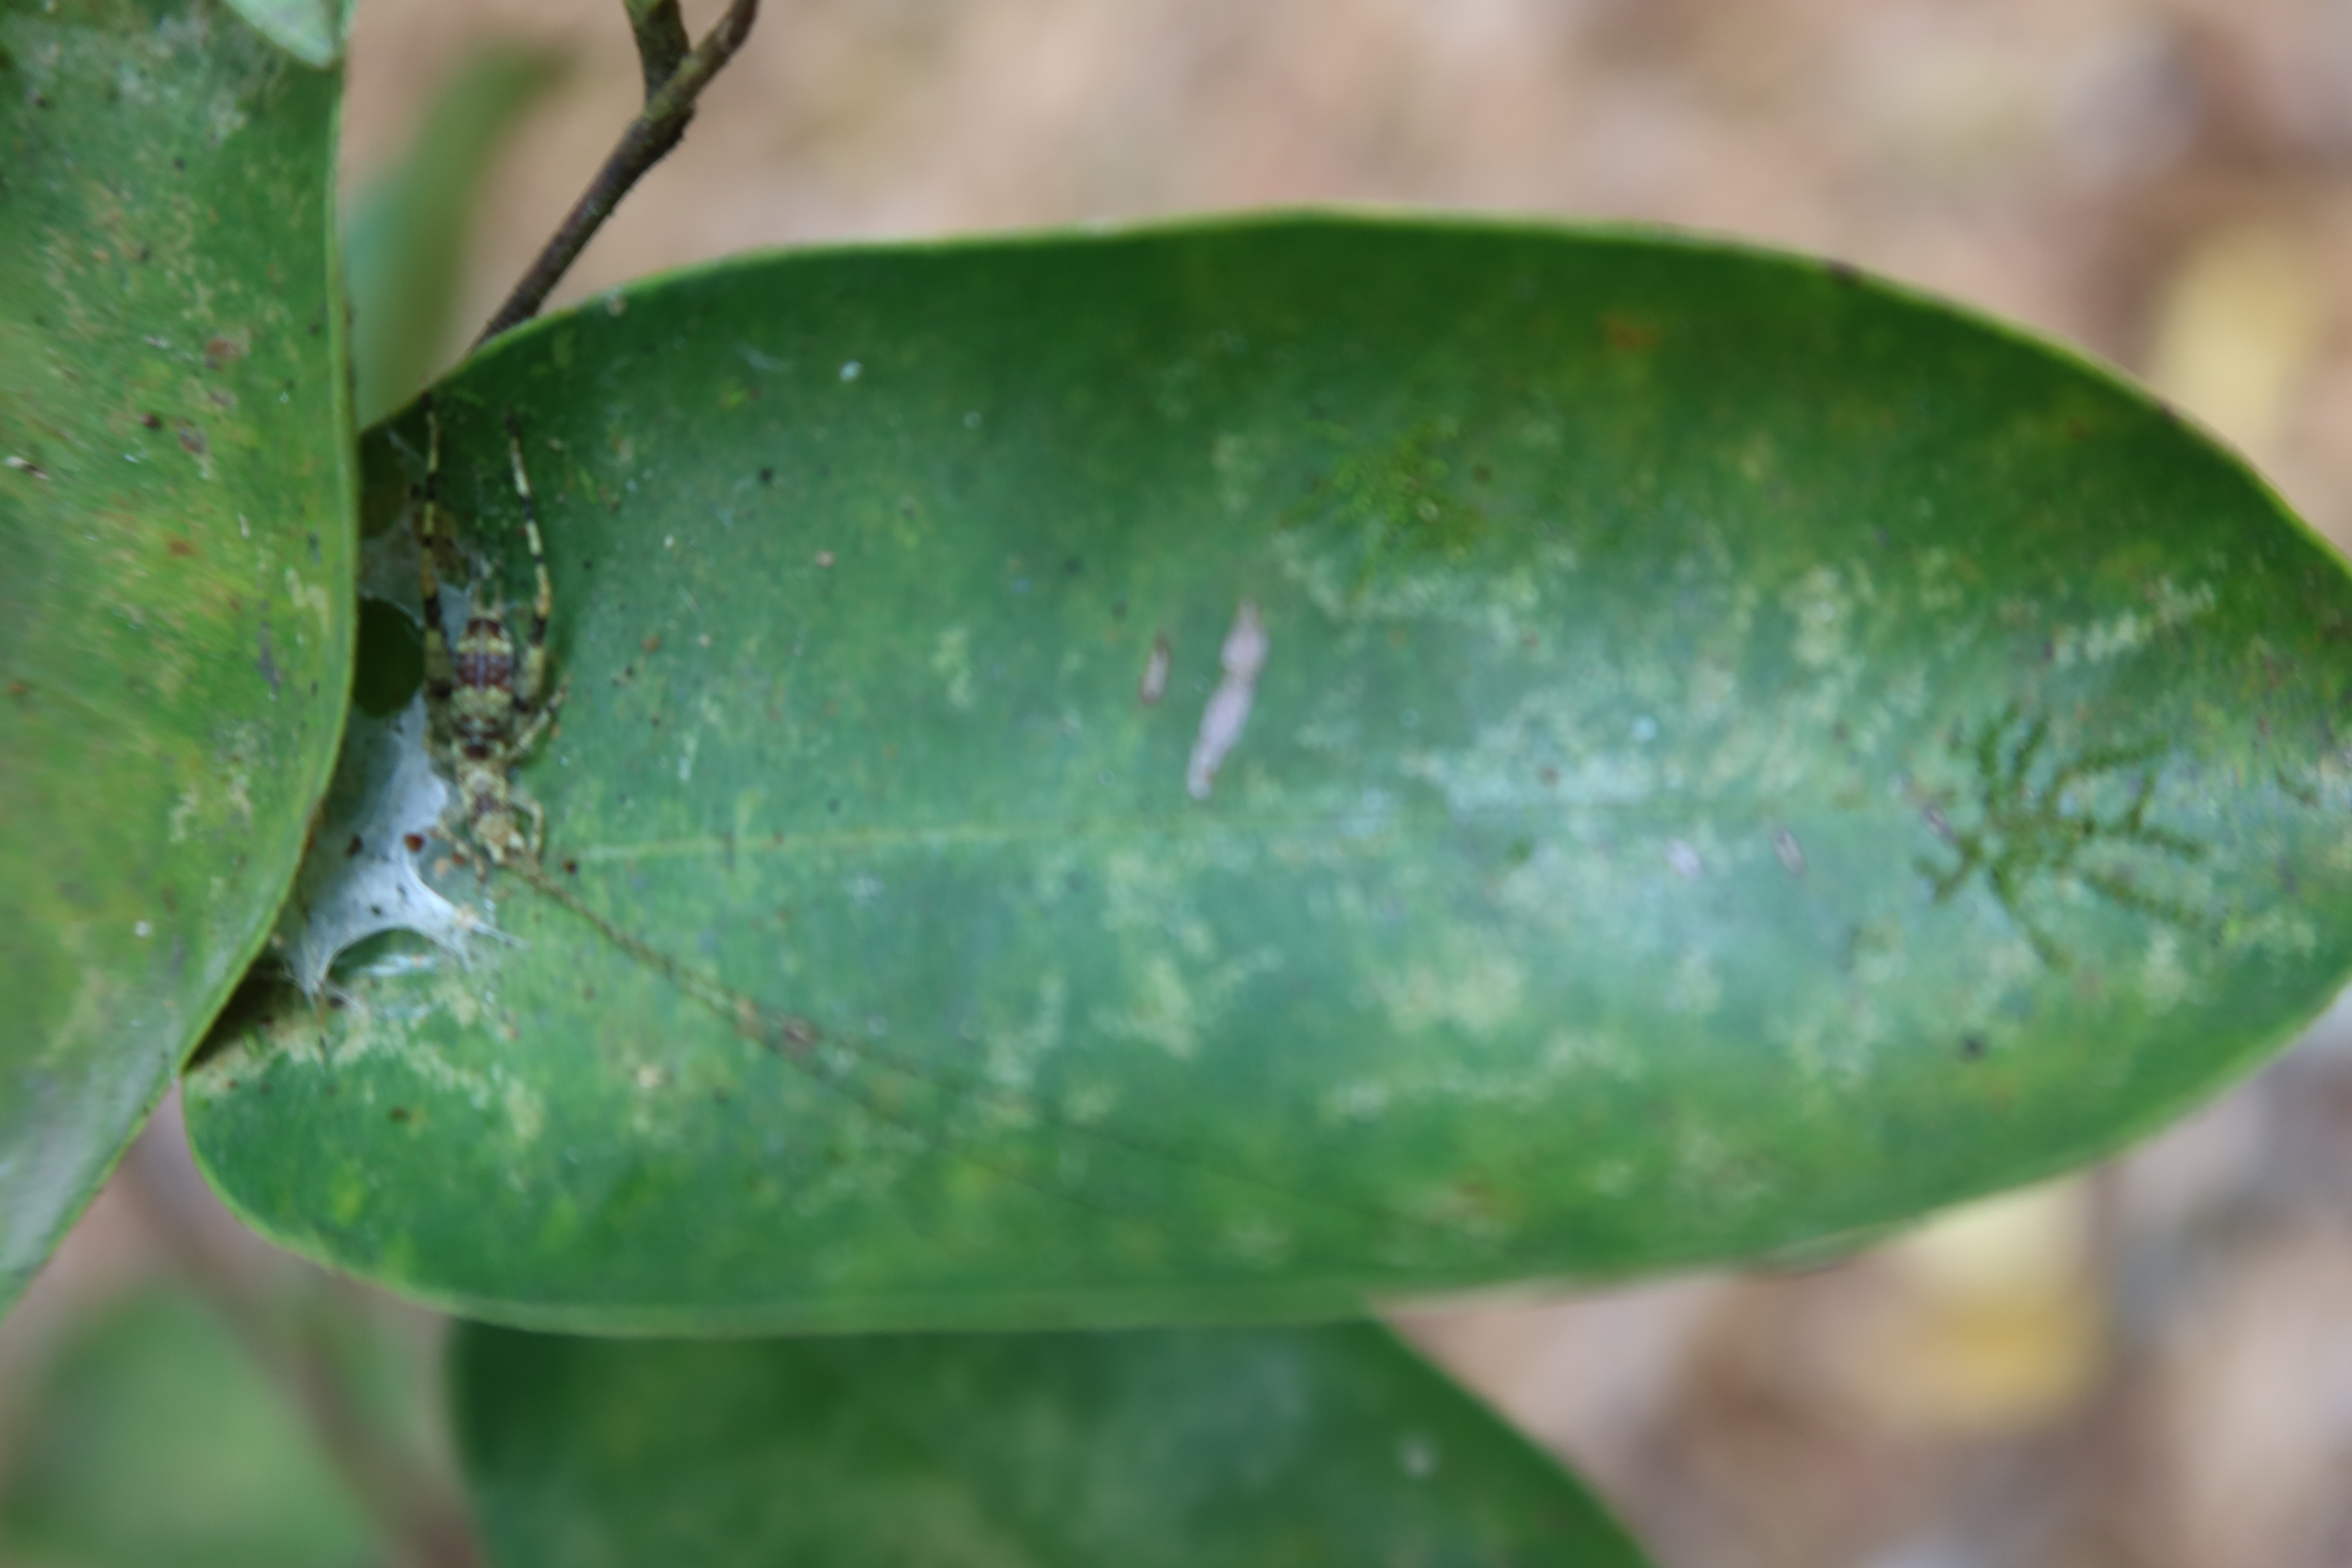
Label: Spiders